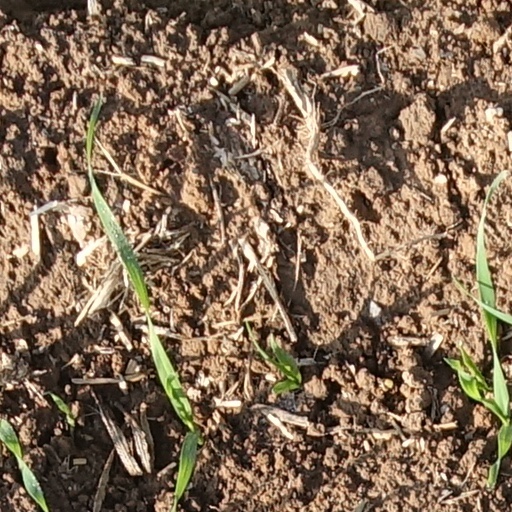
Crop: wheat